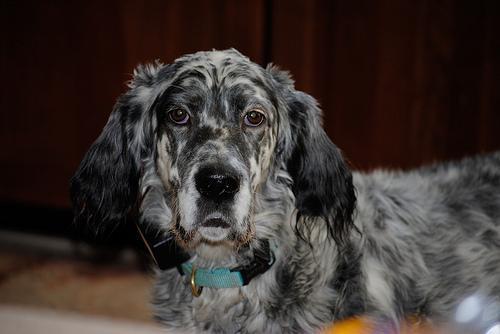
english setter